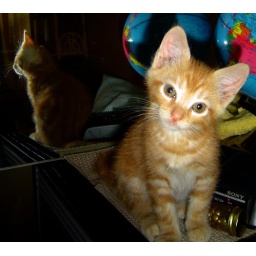
Messy table in my lil sister's room, but he's such a cute kitty, I had to share.